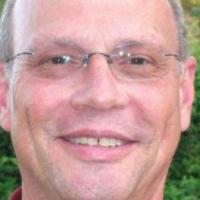
Age group: age 41-55